Question: Please indicate a possible affordance area of bicycle that can be used for sitting
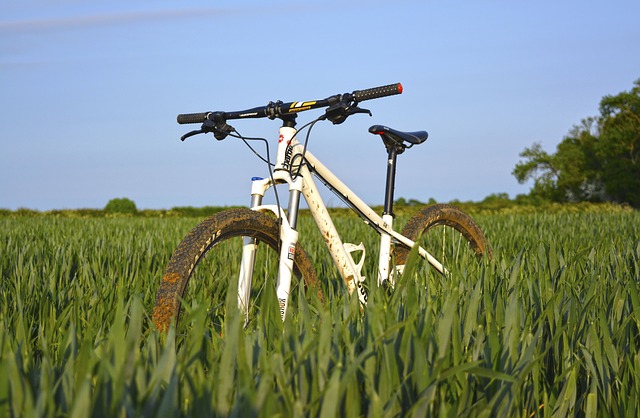
Answer: [366.96, 122.47, 428.087, 146.324]